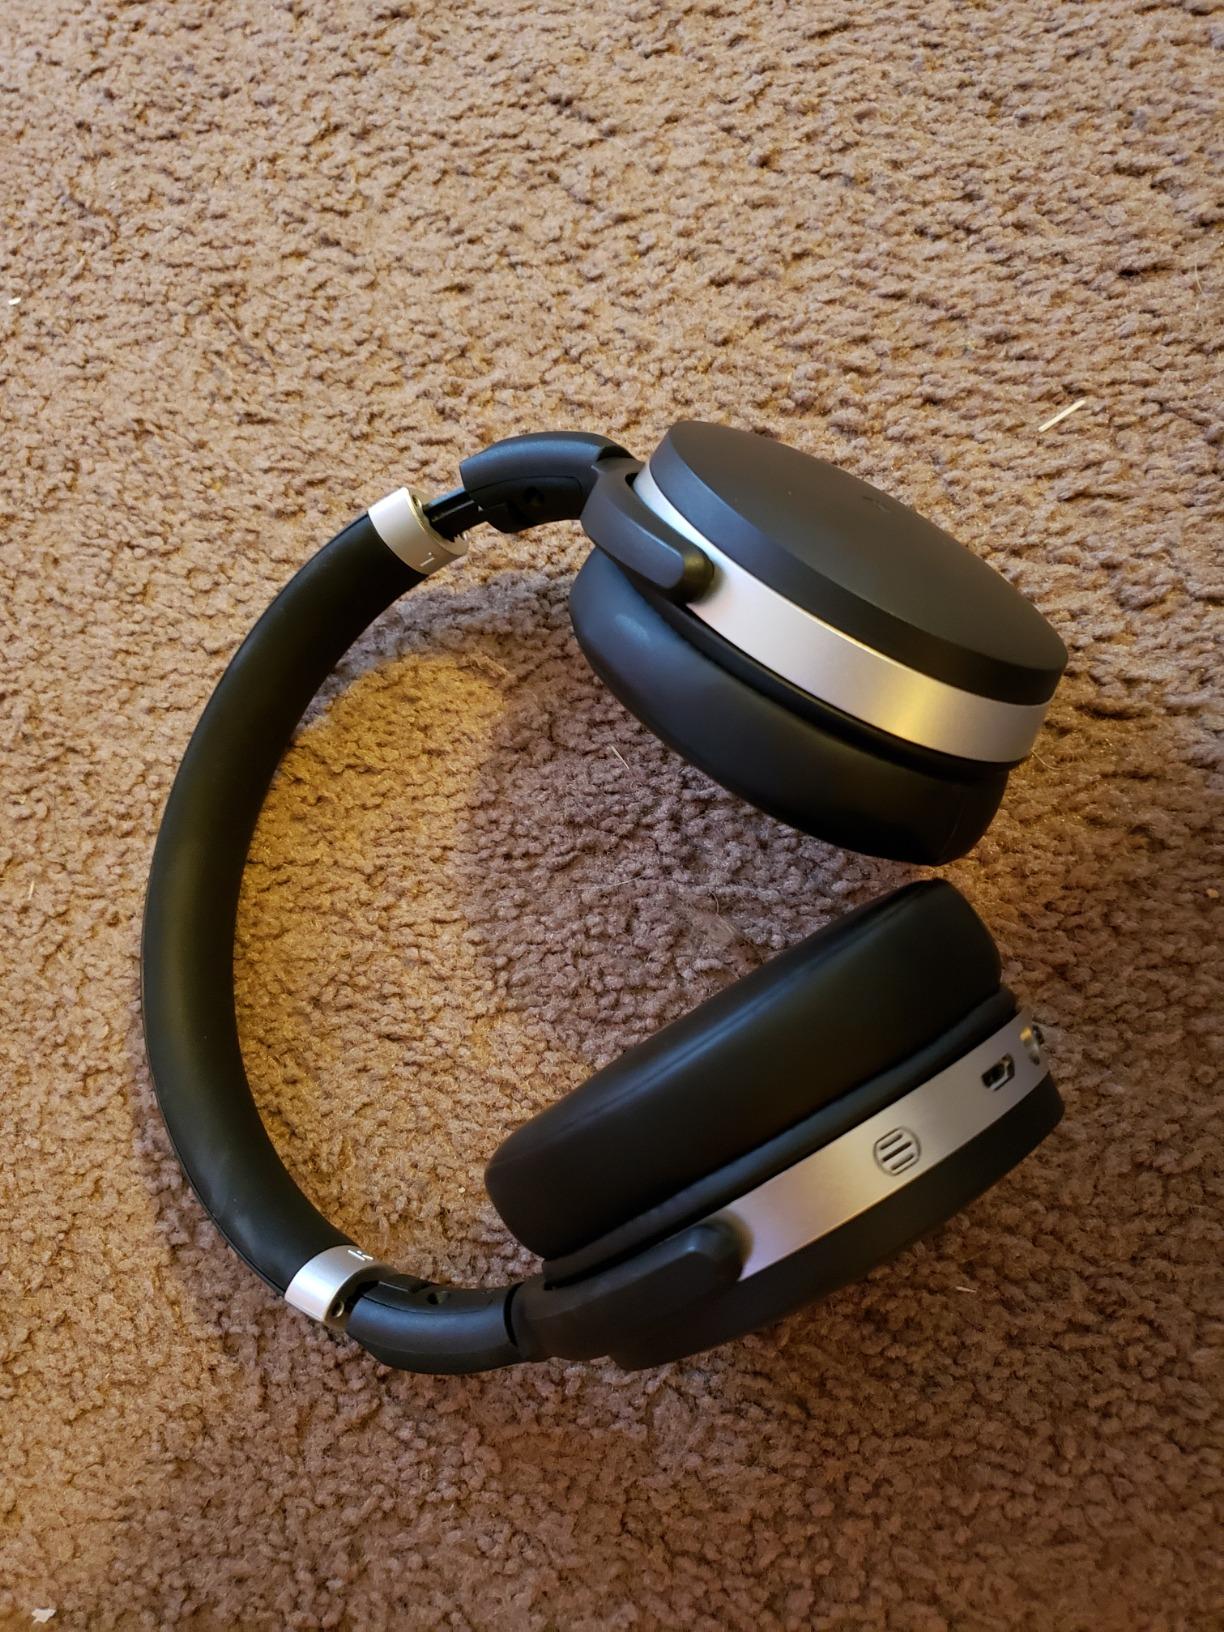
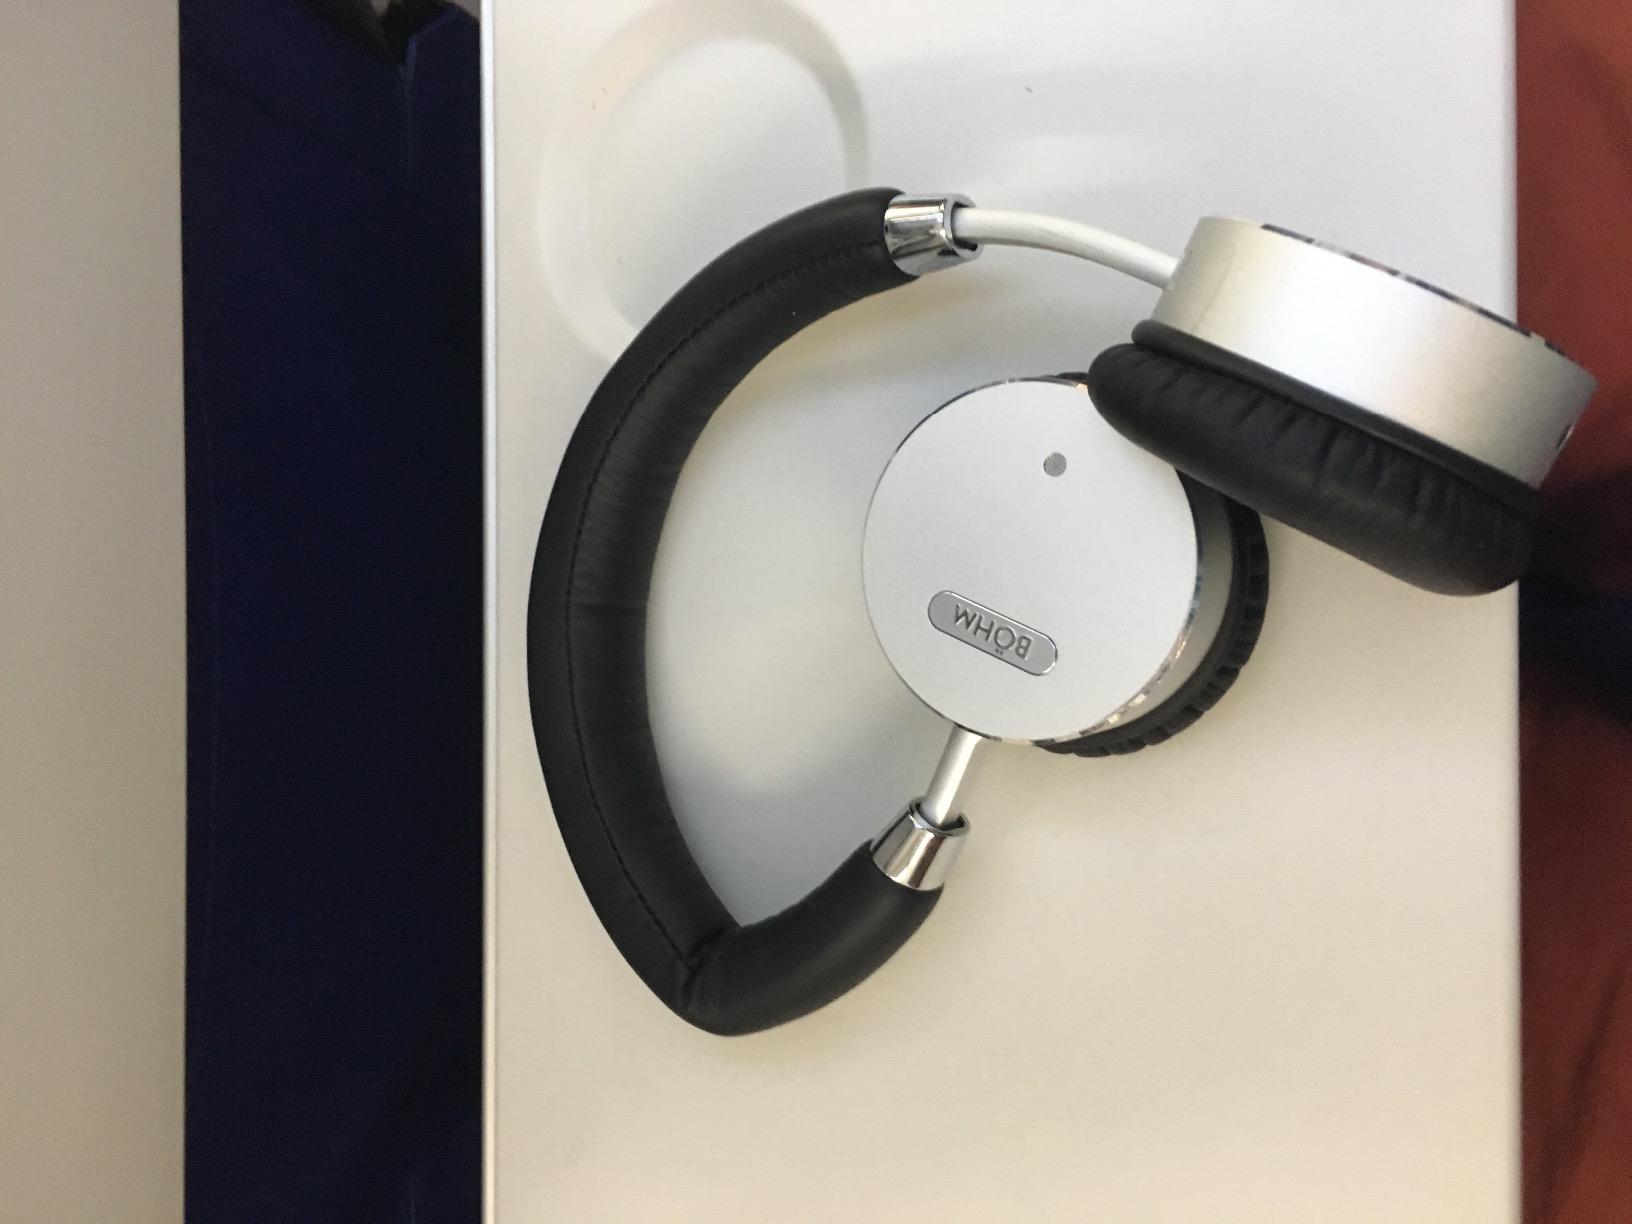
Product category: headphones
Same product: no